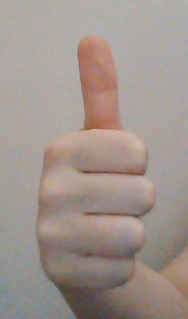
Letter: aleff